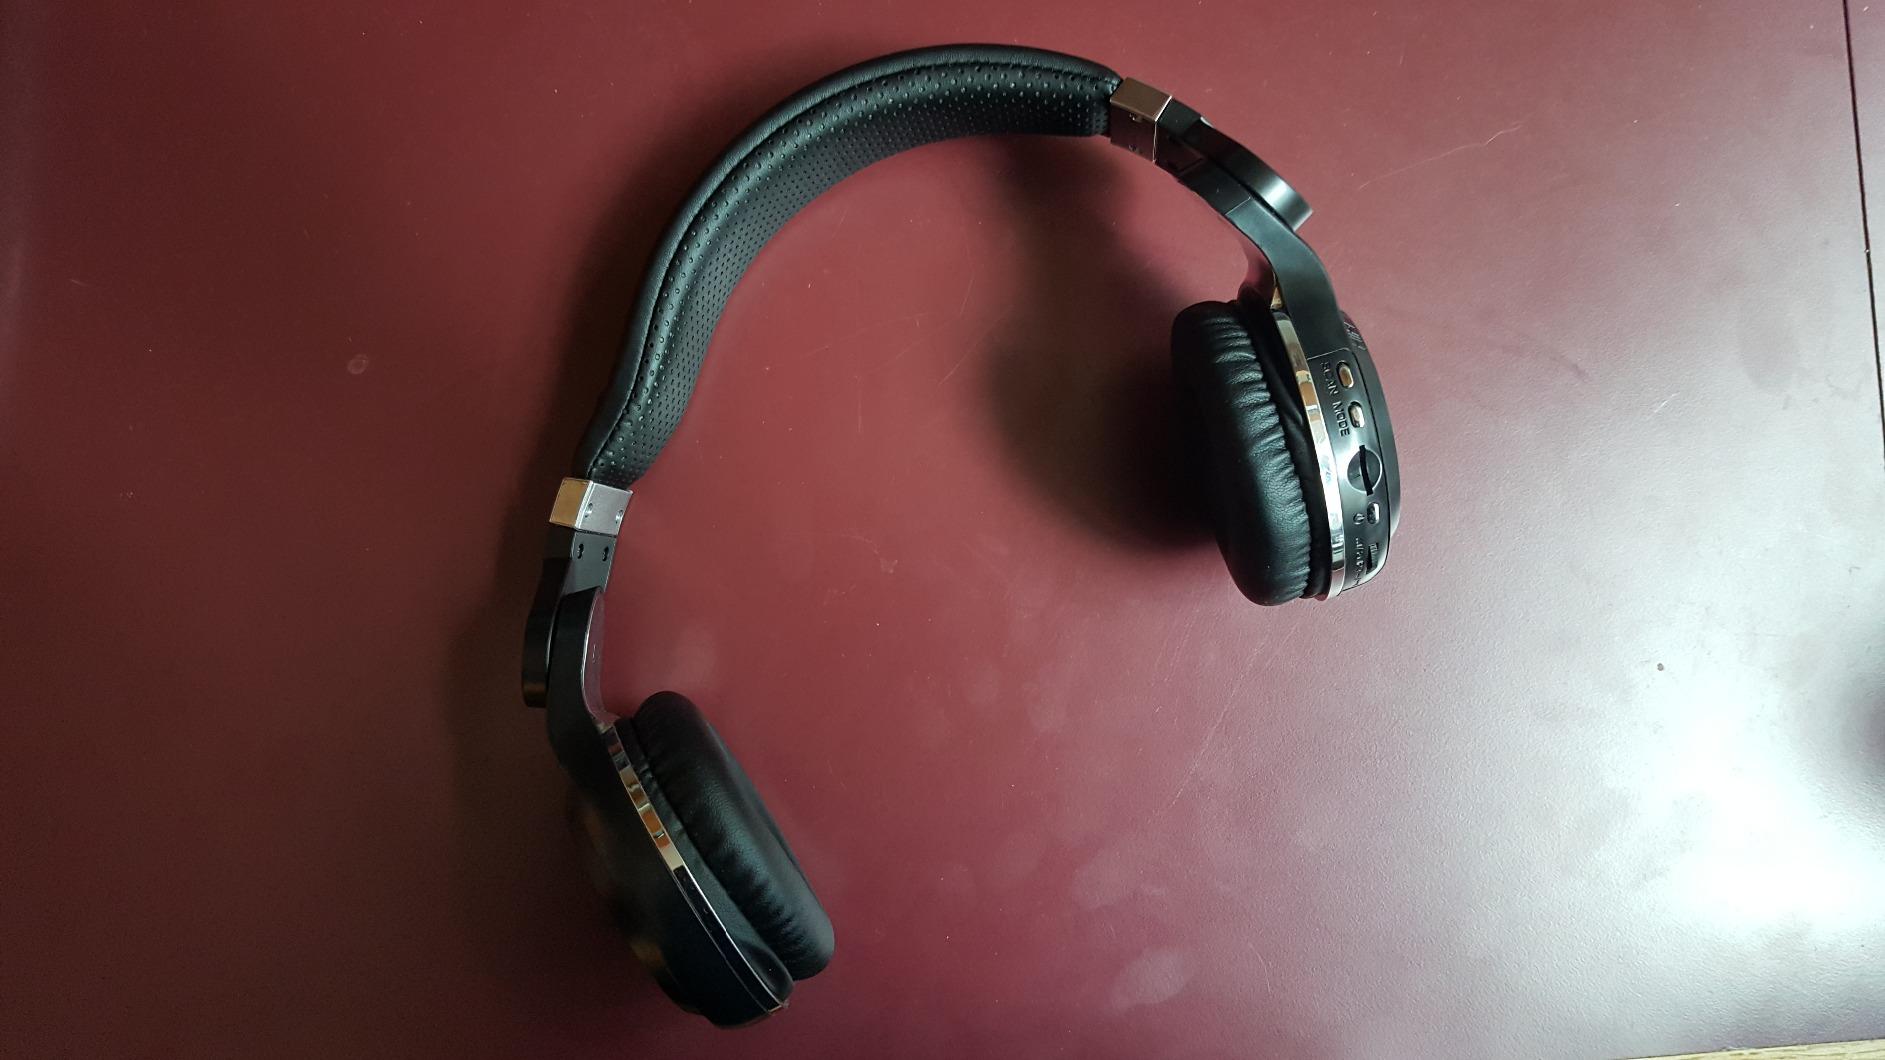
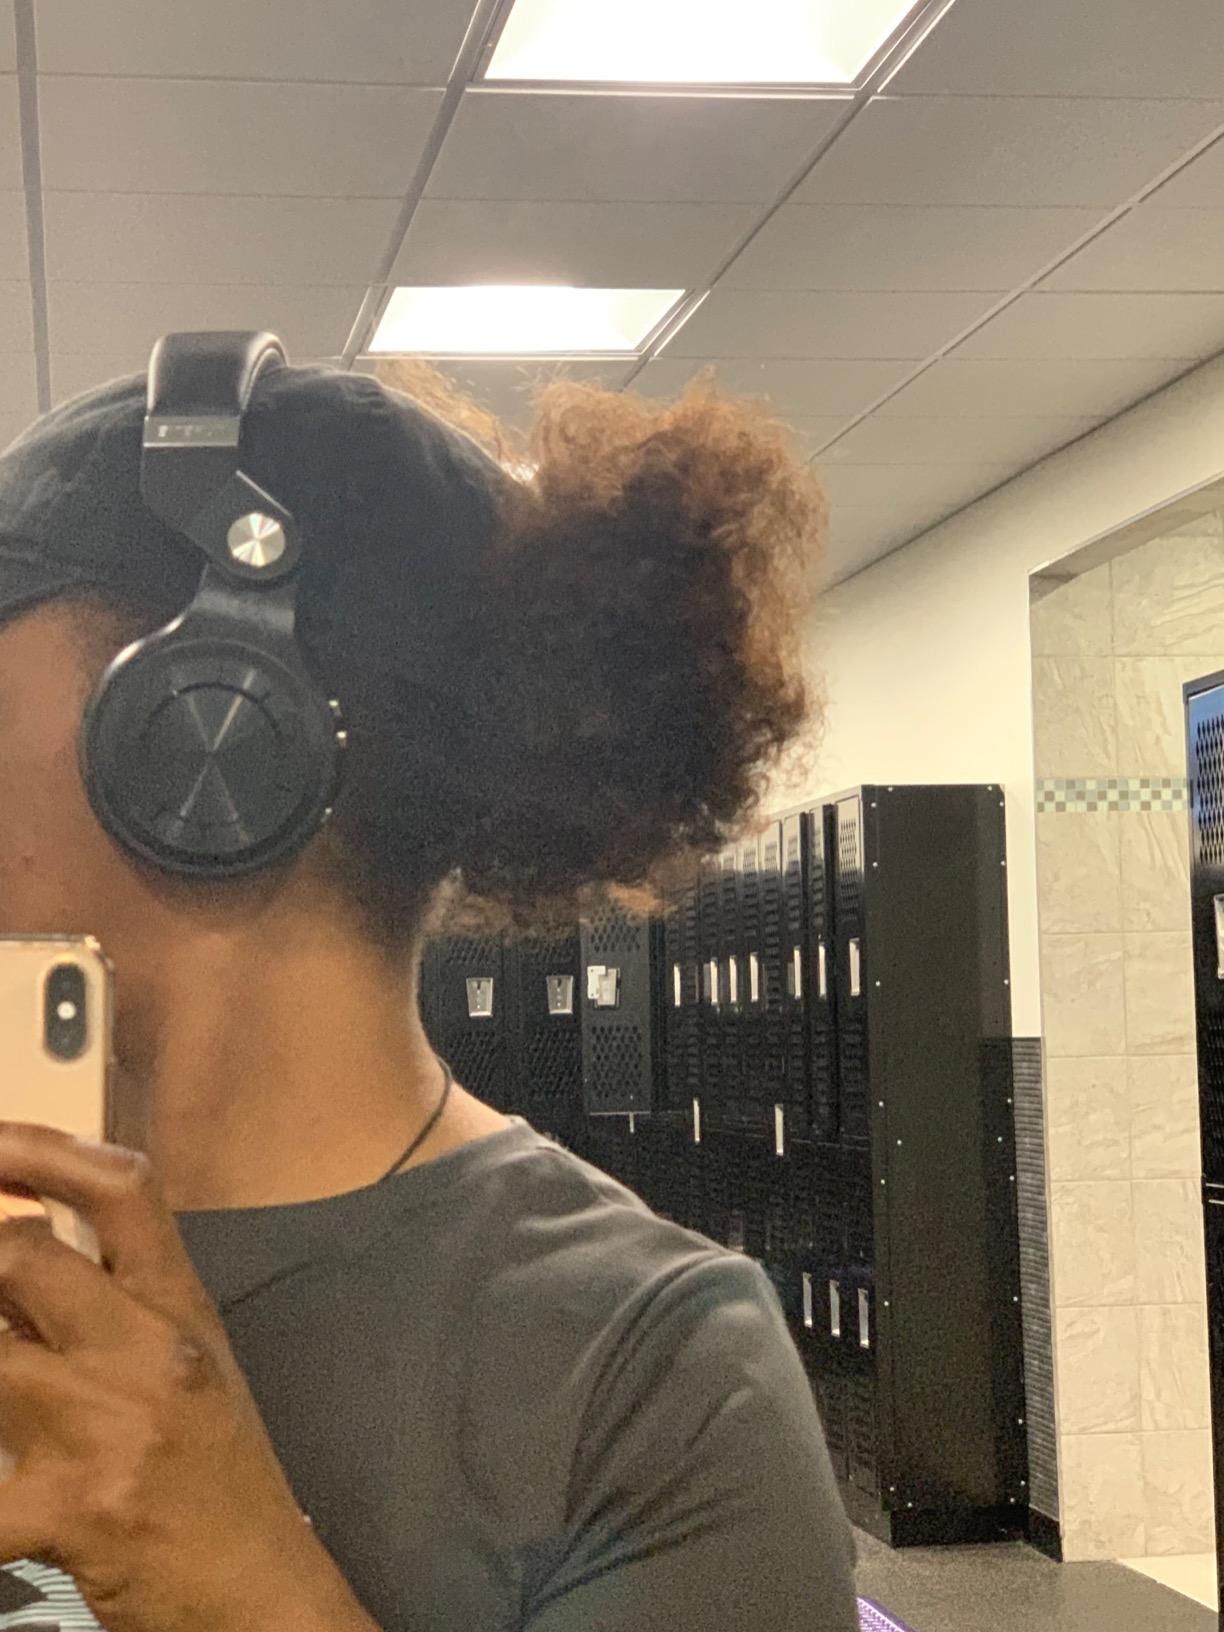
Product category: headphones
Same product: no